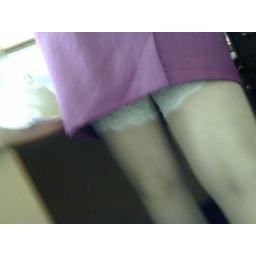
Jane gave me a wonderful glimpse of her stockings today when she leant over her desk to switch off her computer